Question: Please indicate a possible affordance area of drink_with_cup that can be used for holding
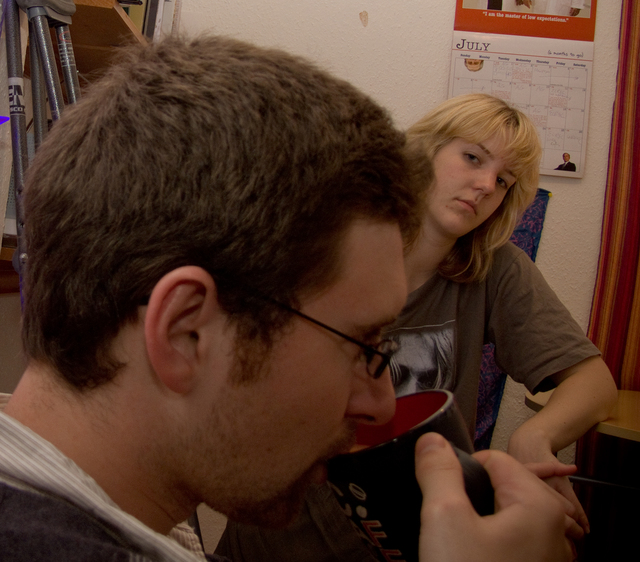
Answer: [306.795, 387.695, 510.679, 553.549]